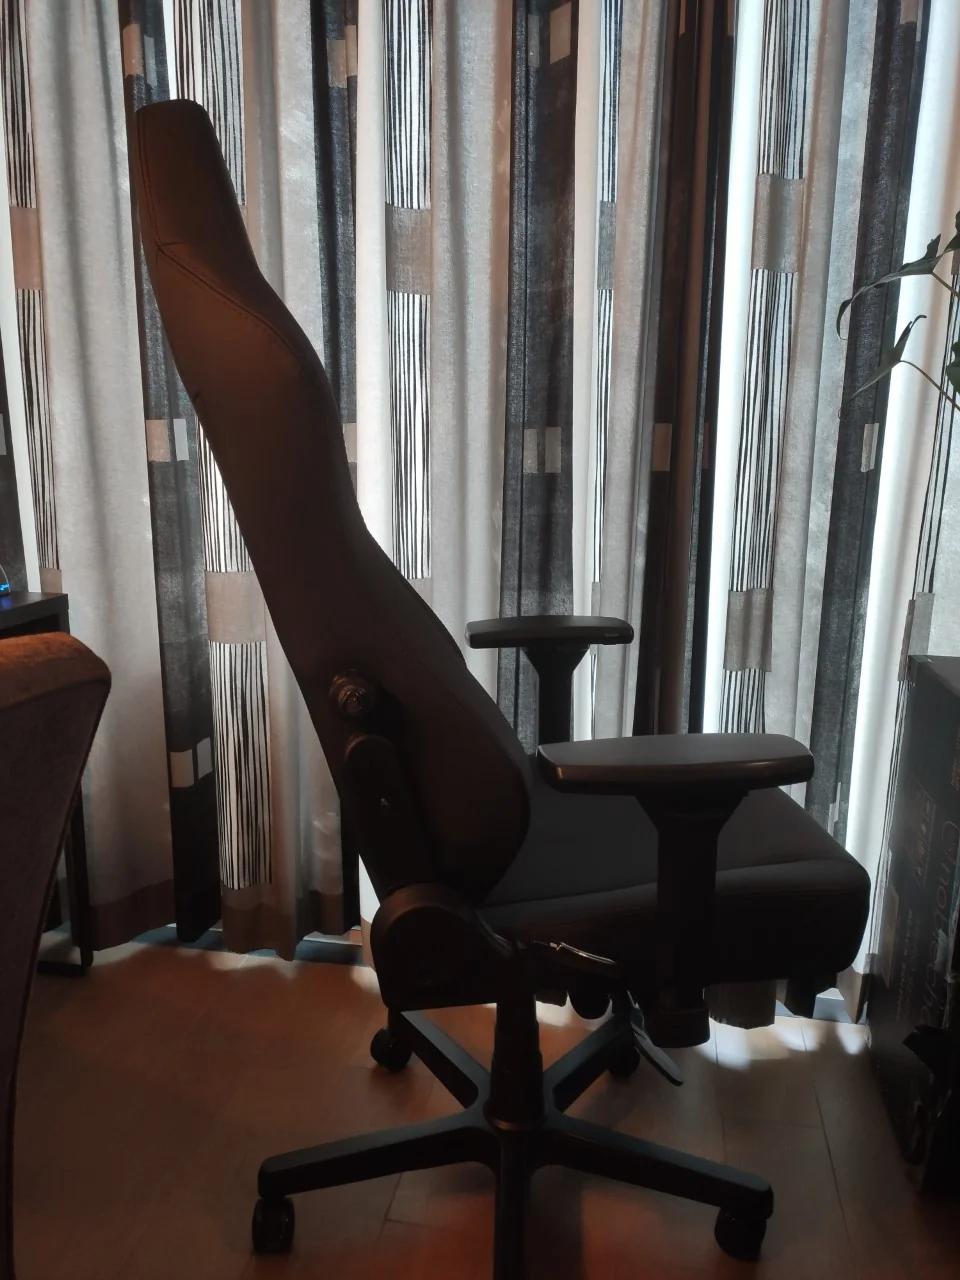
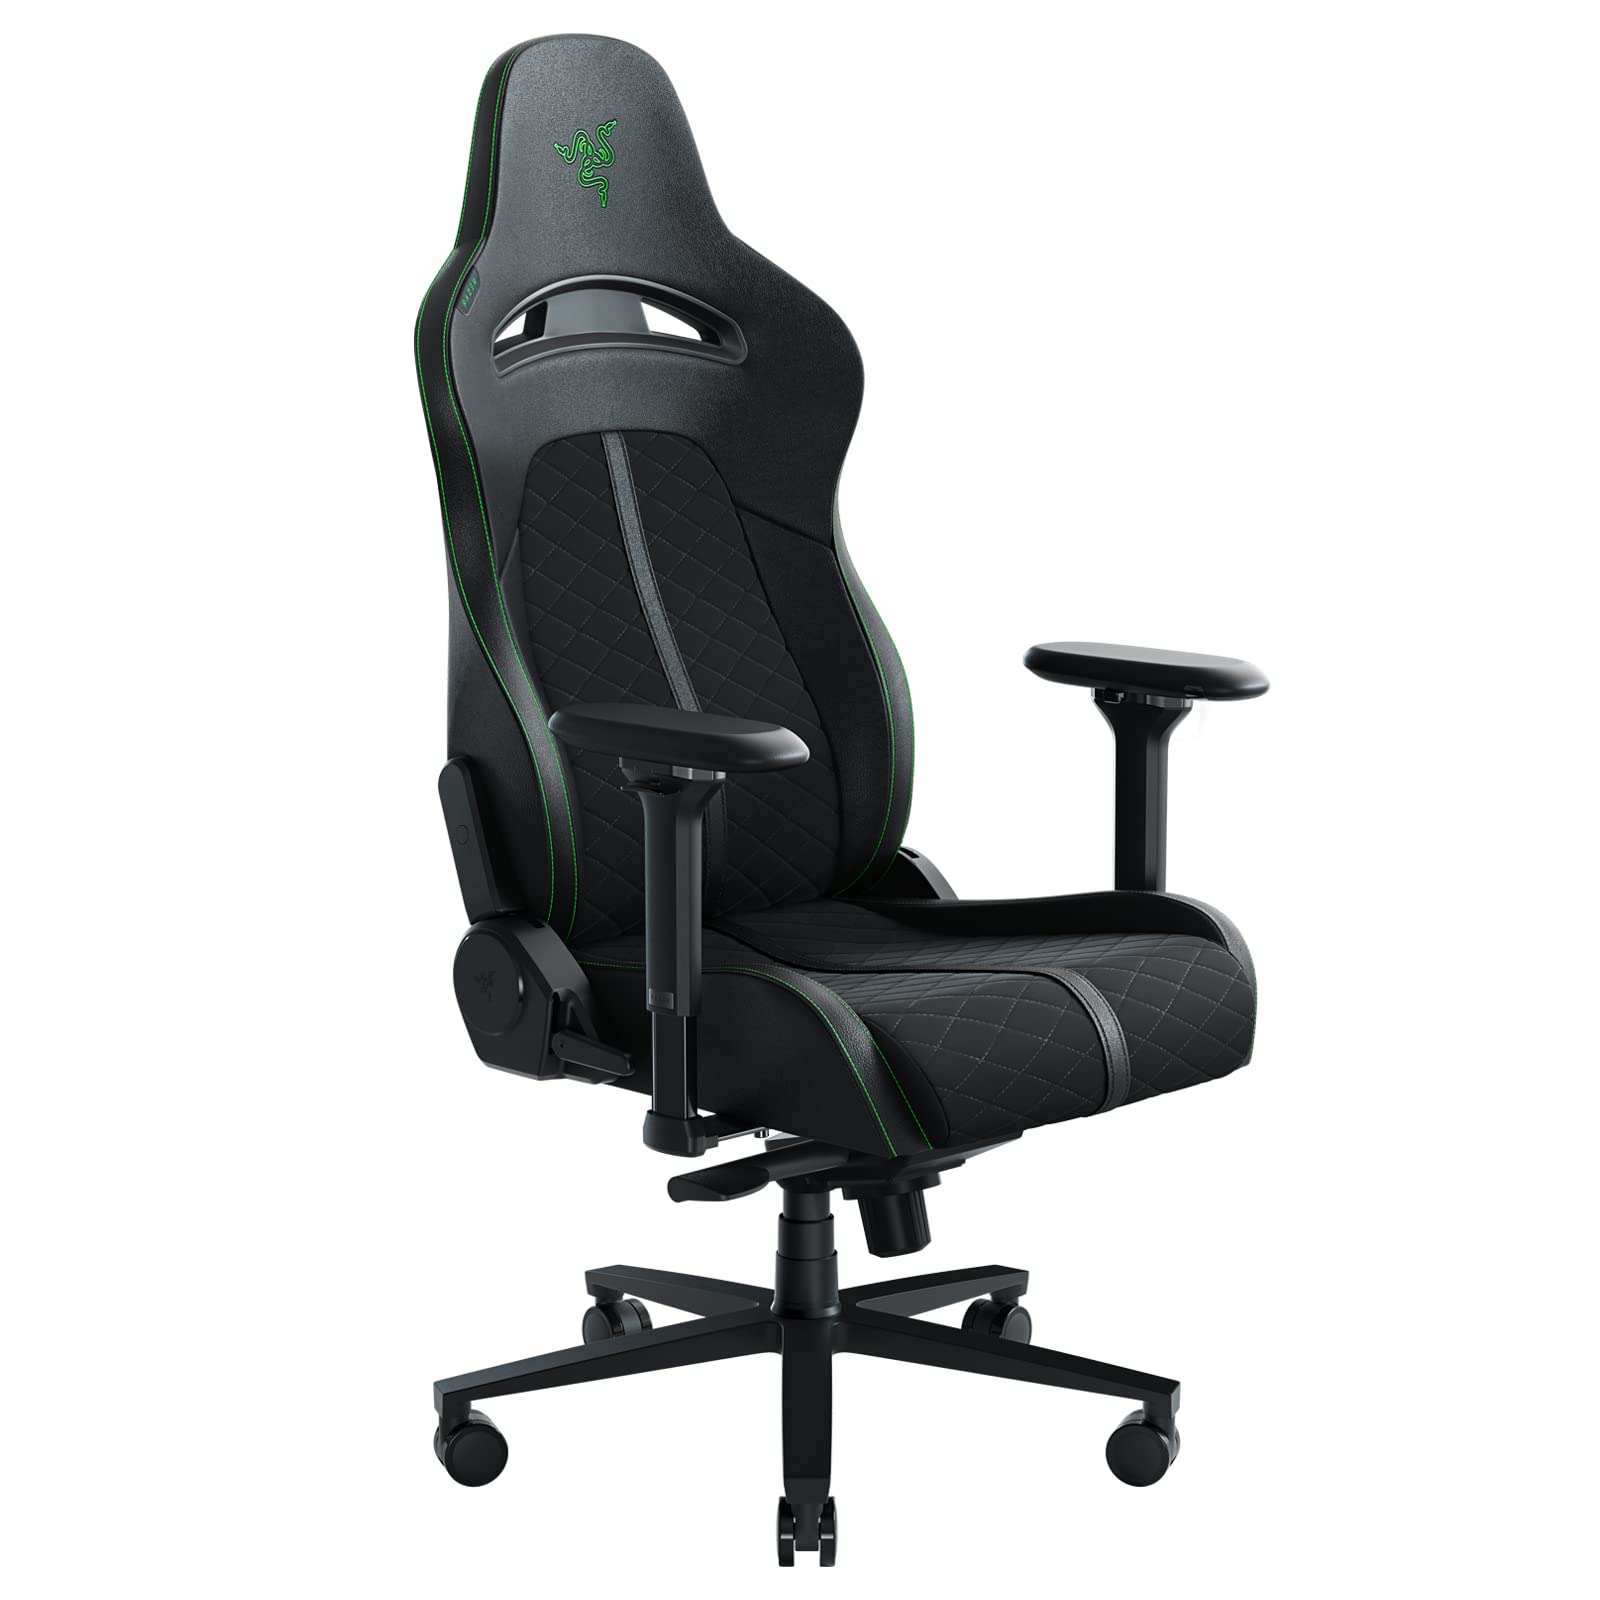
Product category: items_chair
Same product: no